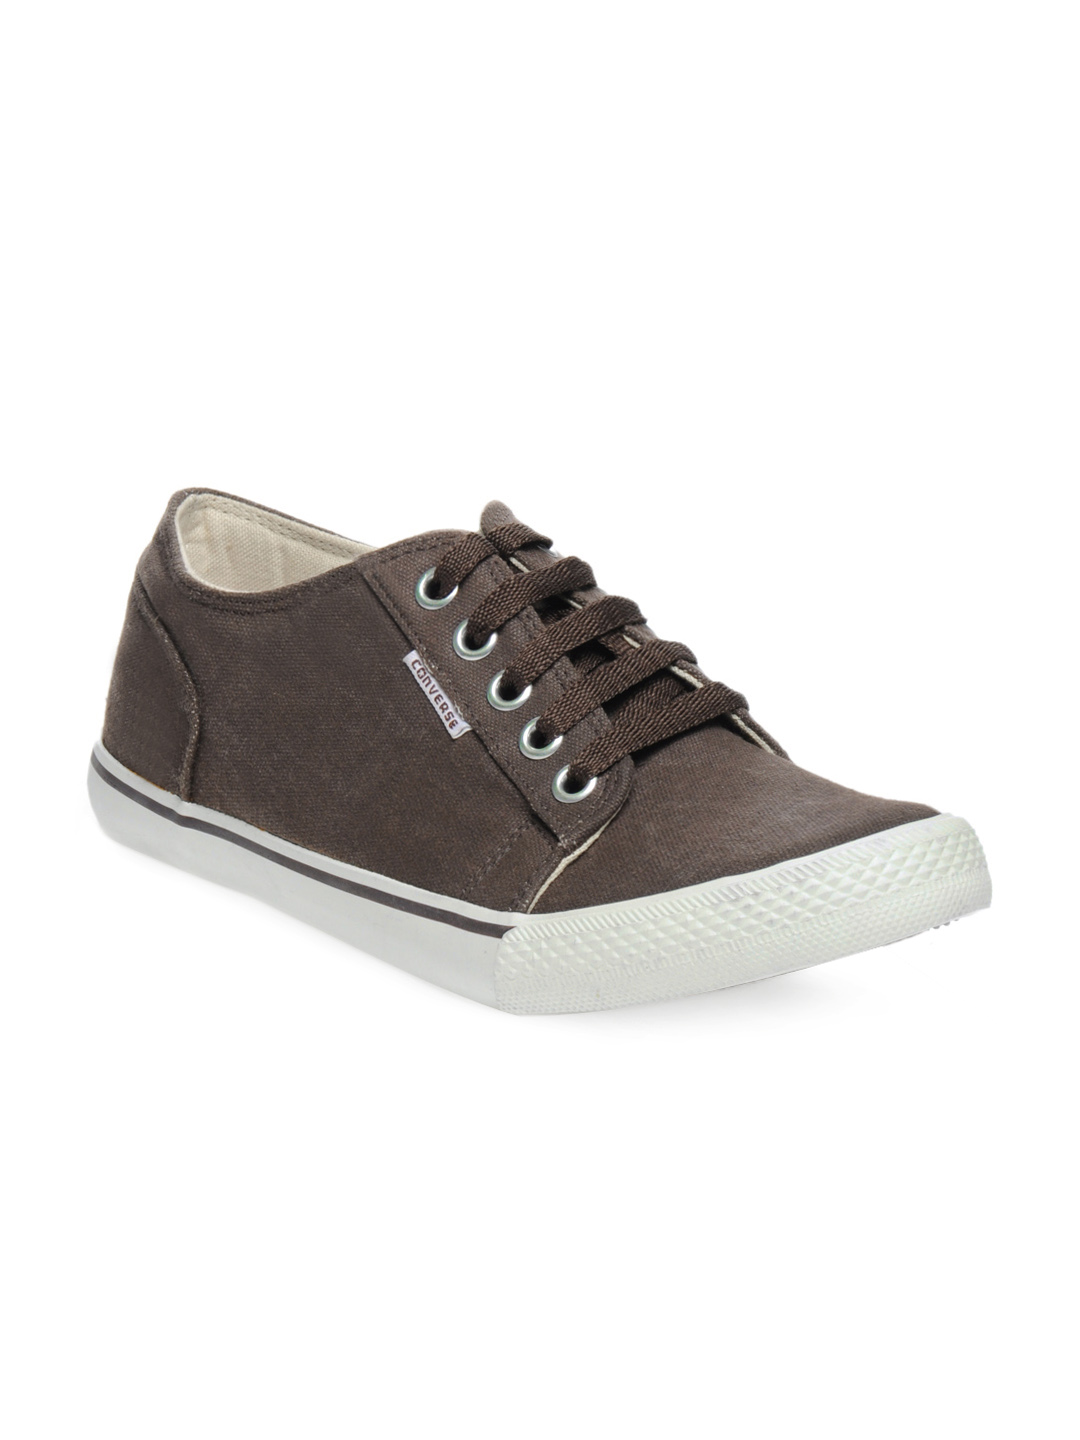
Converse Men Brown Casual Shoes
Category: Footwear / Shoes / Casual Shoes
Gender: Men
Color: Brown
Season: Fall 2013
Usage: Casual